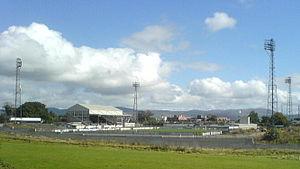
Oriel Park est un stade de football à Dundalk dans le Comté de Louth en Irlande. Il a une capacité d’accueil de 9 000 places.